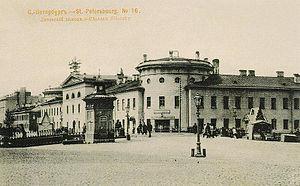
Le château de Lituanie est une ancienne prison de la ville de Saint-Pétersbourg, dans le district de Kolomna, à l'intersection de la rivière Moïka et du canal Kryukov en face de l'île de Nouvelle-Hollande. Il se trouvait dans le passage qui, en 1844, était appelé rue de la Prison, puis, en 1919, ruelle Matveïev. Son nom lui vient du bataillon de mousquetaires lituaniens qui y a été caserné en 1801. Le château a été fortement dévasté durant la Révolution de Février 1917. En 1929-1930, la décision de détruire le château a été prise et exécutée par les autorités de la ville. Grâce à la peinture et à la littérature, il reste dans la mémoire des habitants de Saint-Pétersbourg.